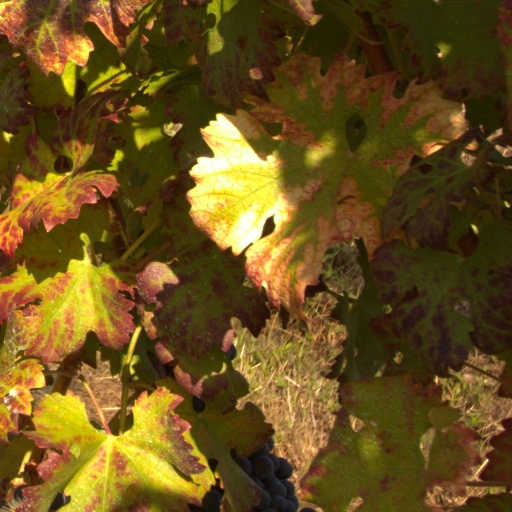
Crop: grape